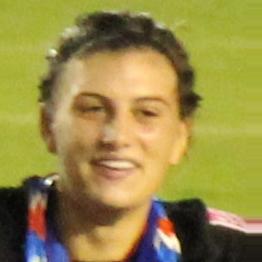
Age: 17